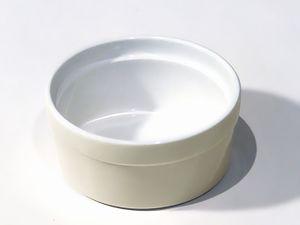
Un ramequin est un petit plat, en porcelaine, en verre ou en terre cuite, utilisé pour la cuisson au four ou au bain-marie. Il permet de cuire des repas individuels. Il tient son nom d'une tartelette garnie d'une crème au fromage.